Question: Please indicate a possible affordance area of bicycle that can be used for sitting
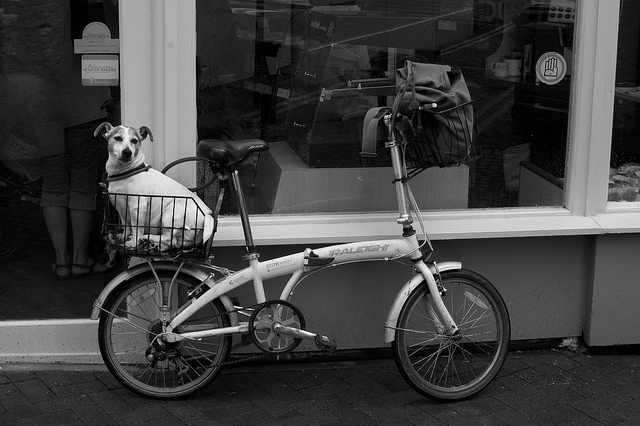
Answer: [195, 137, 269, 173]